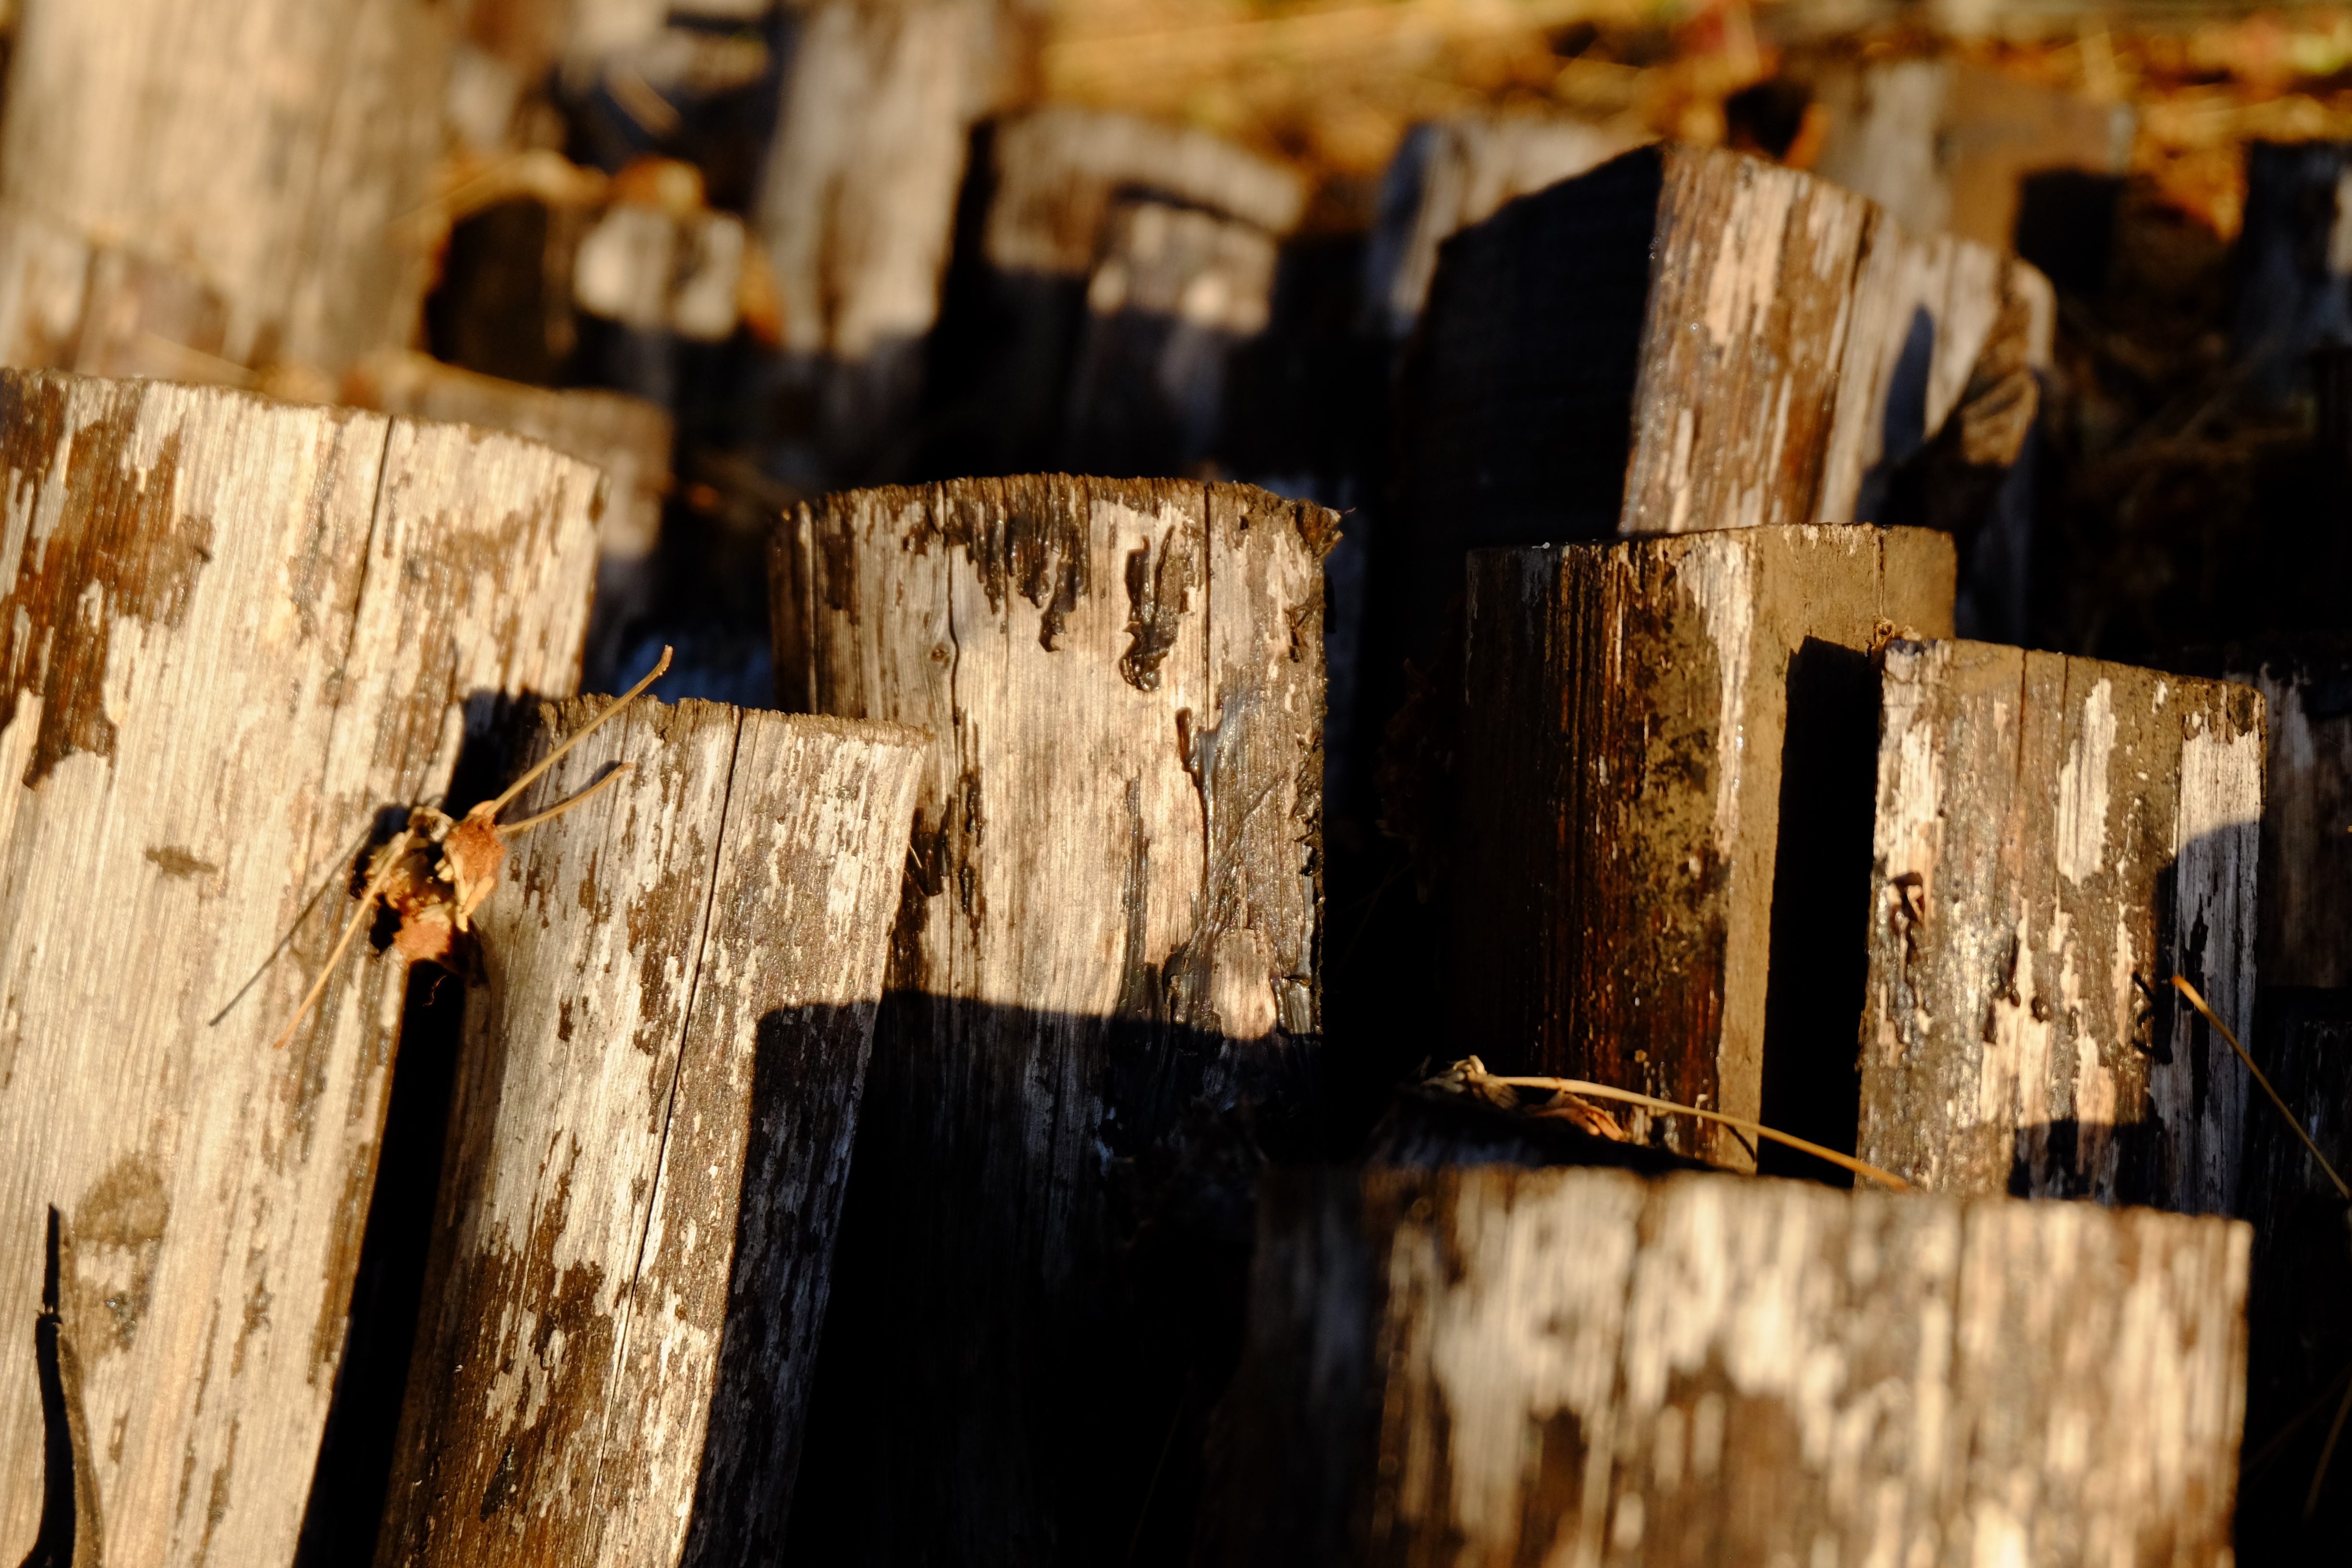
tree, wood, wall, construction, lumber, material, temple, rustico, ancient history